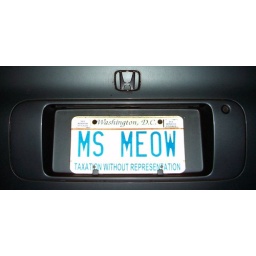
License plate spotted in Washington, DC.